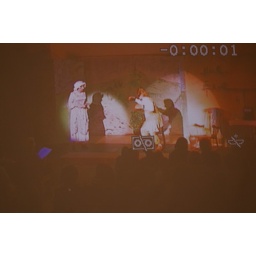
shot from the video link screen in the cast hall